Devon Great Consols

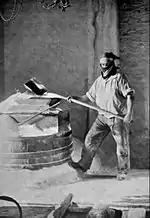
Worker at arsenic works

Since the mine was so productive, the company had to build its own facilities at Morwellham Quay to handle the ore. Between 1856 and 1858, it built its own Great Dock and quay at Morwellham. It had an incline for its last half-mile to the quay at Morwellham. Cars were lowered two at a time onto the incline, where the power to move them on came from a steam engine. They passed through a tunnel and onto viaducts built on the quay. After the mine's closure, the track was removed and the tunnel infilled; this was partially restored in 2007. The engine house and associated structures survive, as does the incline. The Devon Great Consols dock was restored in the latter part of the 20th century with the bollards and portions of a crane from the quay surviving. Most of the structures have scheduled monument status.